Heroic Military Academy

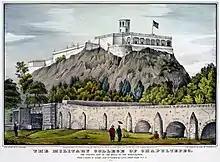
"Military College of Chapultepec", hand tinted lithograph published by Nathaniel Currier, c. 1847. The flagpole holds a United States flag.

The following year (1847), during the first term of Col. José Mariano Monterde Segura as commandant, the Mexican–American War reached Mexico City and the Military Academy. On September 11 cadets of the Academy were involved in fighting on the Condress Estate. On September 13 Chapultepec Castle and its surroundings became the site of the historic Battle of Chapultepec. Its Mexican Army defenders, under the leadership of Nicolás Bravo, former President of the Republic and a veteran of the war of independence, included about 200 members of the Corps of Cadets, aged between 13 and 19. At the end of the battle five cadets – Juan Escutia (who reportedly leapt to his death wrapped in the Flag of Mexico), Agustin Melgar, Francisco Marquez, Fernando Montes de Oca, and Vicente Suárez – and faculty member Lieutenant Juan de la Barrera all refused to retreat and died in a final stand as the "young heroes" of Academy legend. An unknown proportion of the other cadets became casualties or prisoners during the earlier stages of the battle.